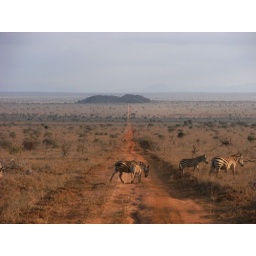
At a conservancy in Kenya , heading towards lion rock..I love how endless the road appears